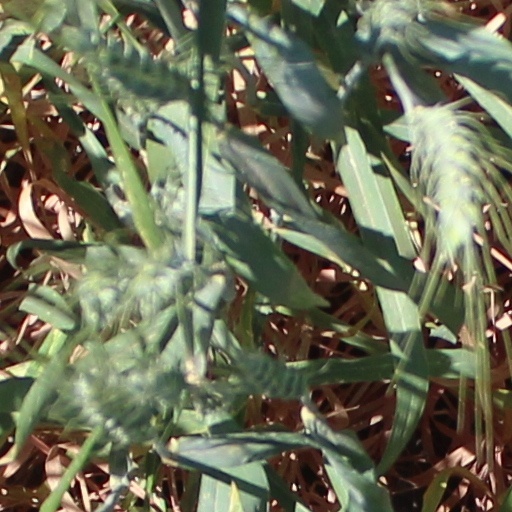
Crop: wheat